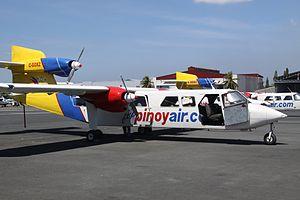
Le Britten-Norman Trislander est un avion de lignes régionales trimoteur conçu et réalisé par l'avionneur britannique Britten-Norman dans les années 1970.